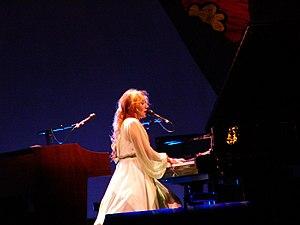
Le pavillon Jay Pritzker, aussi appelé pavillon Pritzker ou pavillon de musique Pritzker est un immense kiosque à musique situé au centre du Millennium Park, dans le secteur communautaire du Loop à Chicago, dans l'État de l'Illinois aux États-Unis. Il est situé au sud du théâtre Harris, à l'ouest de la passerelle BP, au nord de Lurie Garden, et à l'est de l'AT&T Plaza.